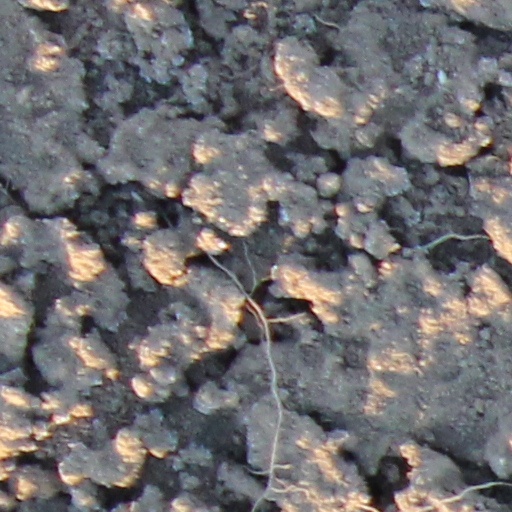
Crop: wheat